U8 (Berlin U-Bahn)

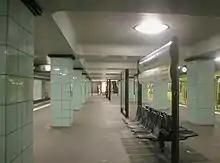
Hermannstraße station, planned since 1910

The residents of Märkisches Viertel had been promised a U-Bahn connection ever since the late 1960s. After examination of several options, the decision was to extend the U8. By 1987, two stages in this extension had been completed: Gesundbrunnen – Osloer Straße and Osloer Straße – Paracelsus-Bad. The third stage still remained to be built. After the BVG took over operation of the S-Bahn in West Berlin and the Frohnau section of line was reopened on 1 October 1984, there was increasing criticism of the U8 extension, which would run almost parallel to the S-Bahn. However, the Senate of West Berlin was not to be dissuaded and resumed construction on the U-Bahn. Even a directive from the government of the Federal Republic in Bonn to instead invest in badly needed renovations of the S-Bahn, coupled with a warning that subsidies to Berlin would be reduced, was dismissed with the argument that cessation of the U-Bahn construction would cause severe economic harm to the city.